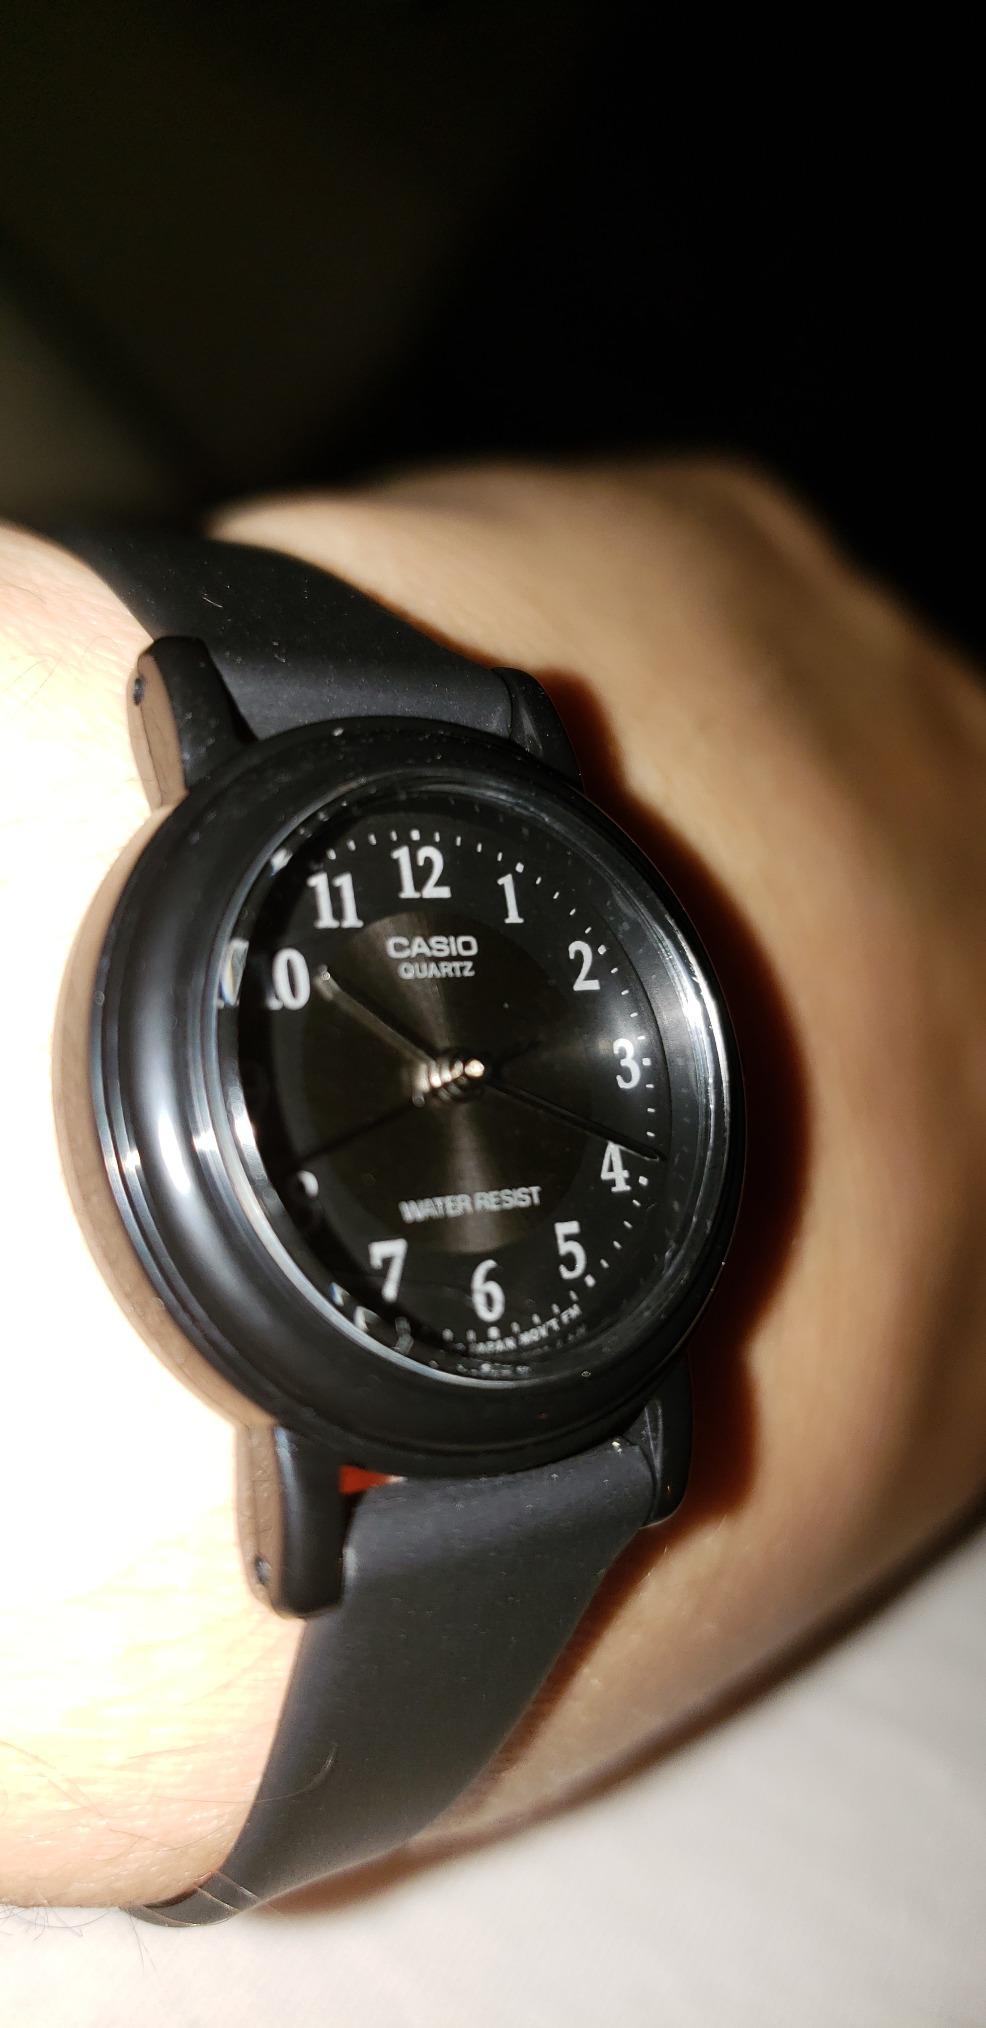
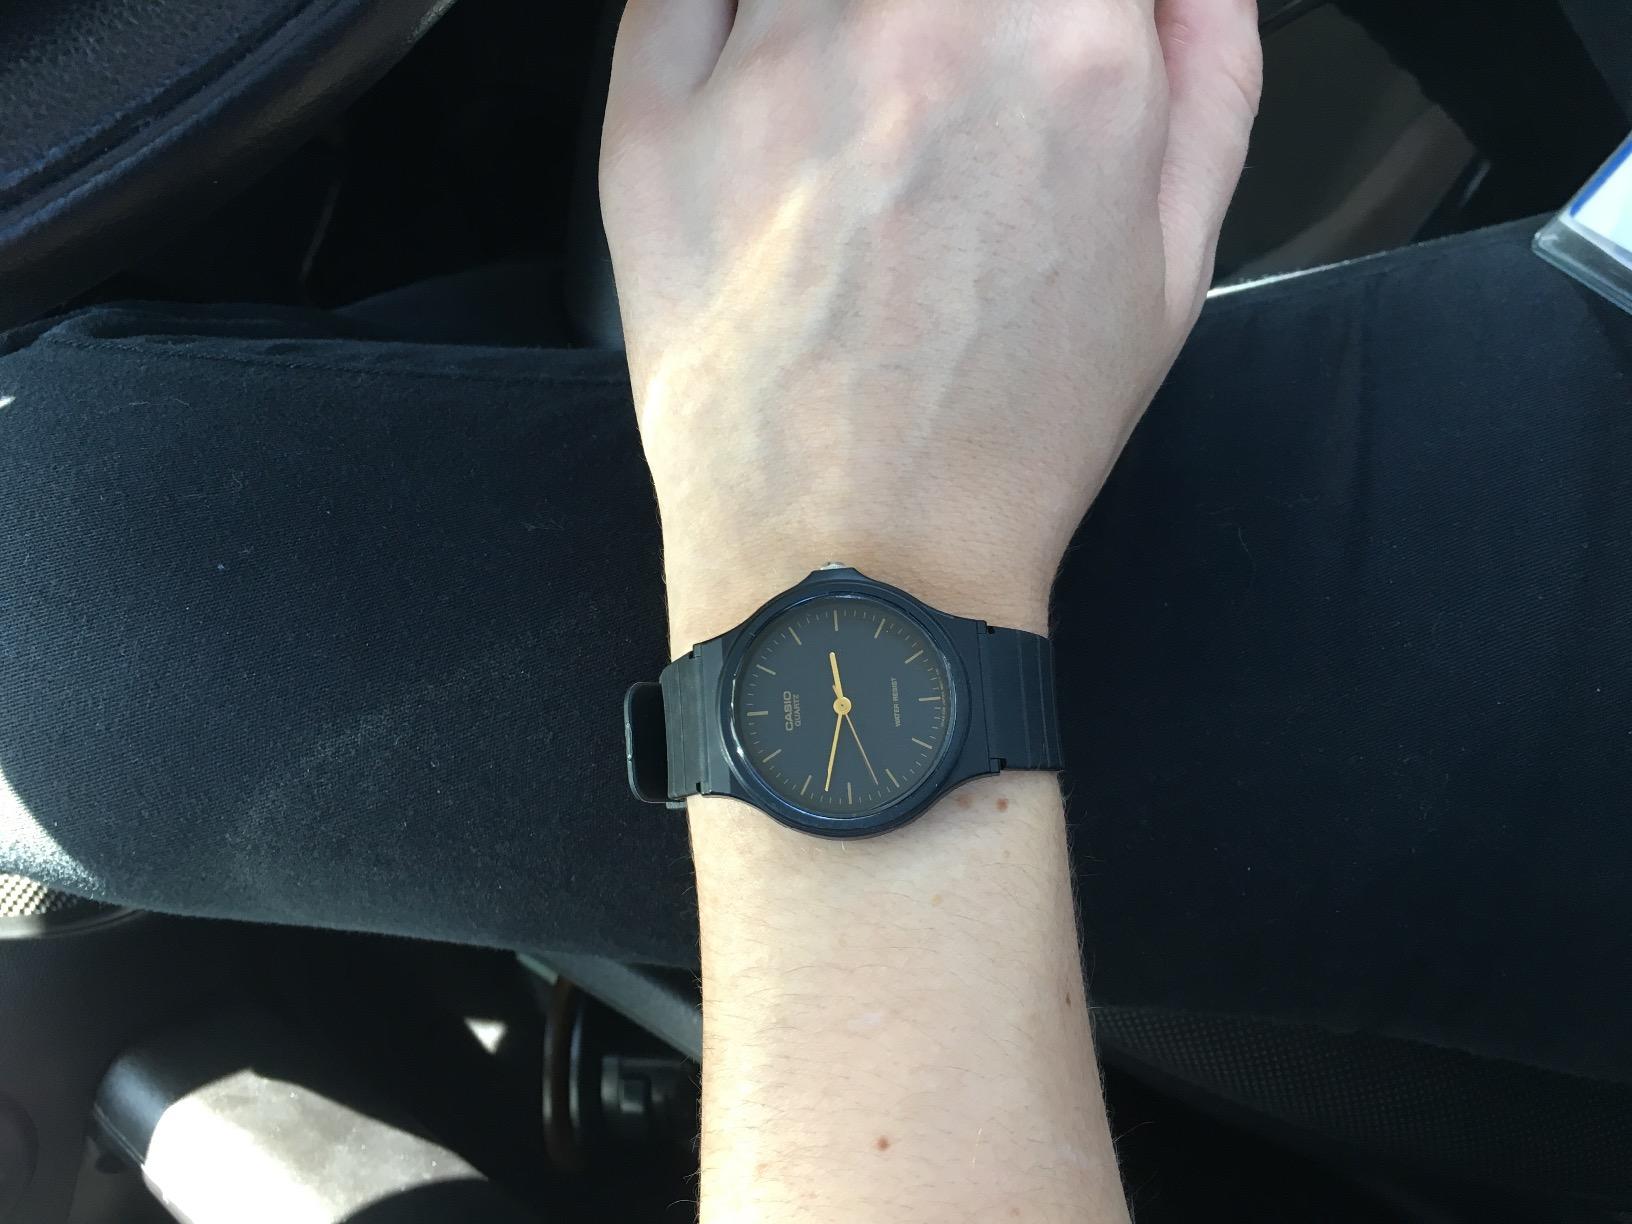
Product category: accessories_watch
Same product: no